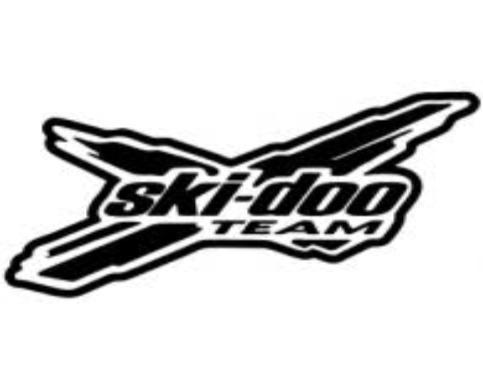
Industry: Transportation